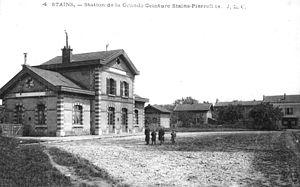
Stains est une commune française, située dans le département de la Seine-Saint-Denis en région Île-de-France, membre de la Métropole du Grand Paris. Ses habitants sont appelés les Stanois et les Stanoises.
La gare de Stains-Grande-Ceinture, dite parfois gare de Stains-Pierrefitte, est une ancienne gare située sur le territoire de la commune de Stains sur la ligne de la grande ceinture de Paris entre la gare d'Épinay - Villetaneuse et la gare du Bourget.